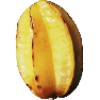
Label: Carambula 1